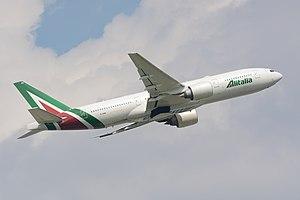
Alitalia, ou de son nom complet Alitalia - Società Aerea Italiana, est la première compagnie aérienne italienne. Elle est créée en 1946. En difficulté chronique, elle subit une première tentative de privatisation en 2006, puis est privatisée en 2008 au travers de la structure Compagnie aérienne italienne, tout en étant fusionnée avec Air One. En 2014, elle est partiellement acquise par la compagnie Etihad à hauteur de 49 %. En avril 2017, suite au refus par référendum interne d'un énième plan de restructuration, le gouvernement annonce que dans six mois Alitalia sera soit vendue soit mise en faillite, après trente ans de pertes. La procédure de mise en faillite d'Alitalia a débuté le 2 mai 2017.